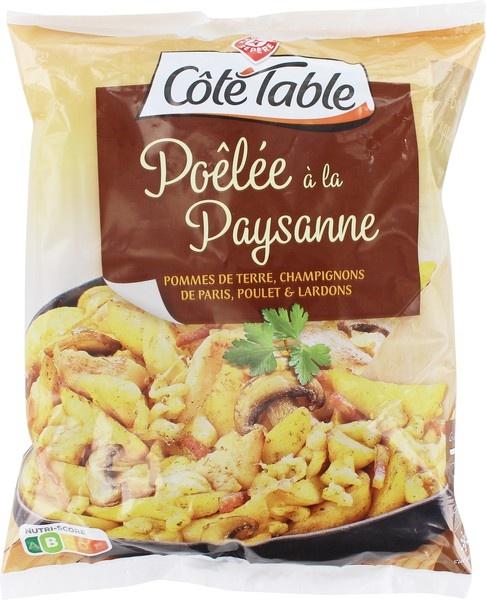
Nutri-Score label: nutriscore-b